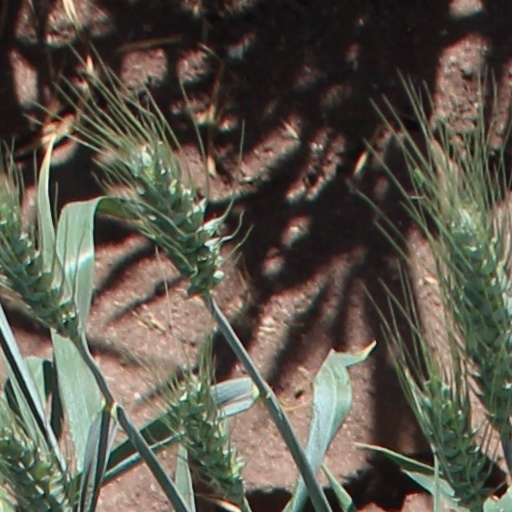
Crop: wheat